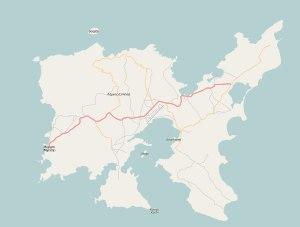
Lemnos ou Límnos est une île grecque du nord-est de la mer Égée, située entre la péninsule du mont Athos à l'ouest, les îles de Thasos et Samothrace au nord, la Turquie à l'est, Lesbos au sud-est, Ágios Efstrátios et les Sporades au sud-ouest. Elle forme un dème et un district régional de la périphérie d'Égée-Septentrionale. Avant la réforme Kallikratis, elle était rattachée au nome de Lesbos.